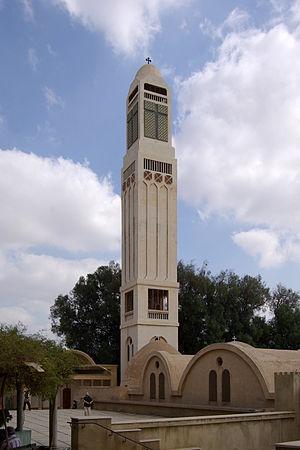
Le monastère Saint-Macaire de Scété ou Deir Abu Magar ou encore Deir Amba Makar est un important monastère copte orthodoxe situé dans la région désertique du Wadi el Natrun à un peu plus de 90 km du Caire en Égypte. En 1969, sur la demande du patriarche d'Alexandrie le pape Cyrille VI, le monastère a été rénové sous l'impulsion du plus important spirituel de l'Église copte de l'époque, le moine Matta el Maskine.